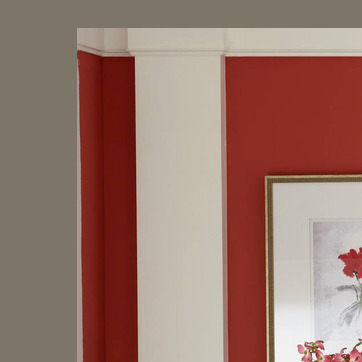
Material: painted